Campfire

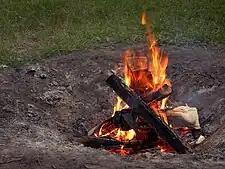
A small fire in a backyard fire pit.

Ideally, campfires should be made in a fire ring. If a fire ring is not available, a temporary fire site may be constructed. Bare rock or unvegetated ground is ideal for a fire site. Alternatively, turf may be cut away to form a bare area and carefully replaced after the fire has cooled to minimize damage. Another way is to cover the ground with sand, or other soil mostly free of flammable organic material, to a depth of a few inches. A ring of rocks is sometimes constructed around a fire. Fire rings, however, do not fully protect material on the ground from catching fire. Flying embers are still a threat, and the fire ring may become hot enough to ignite material in contact with it, or the heat the water to a vapor thereby cracking the rocks.